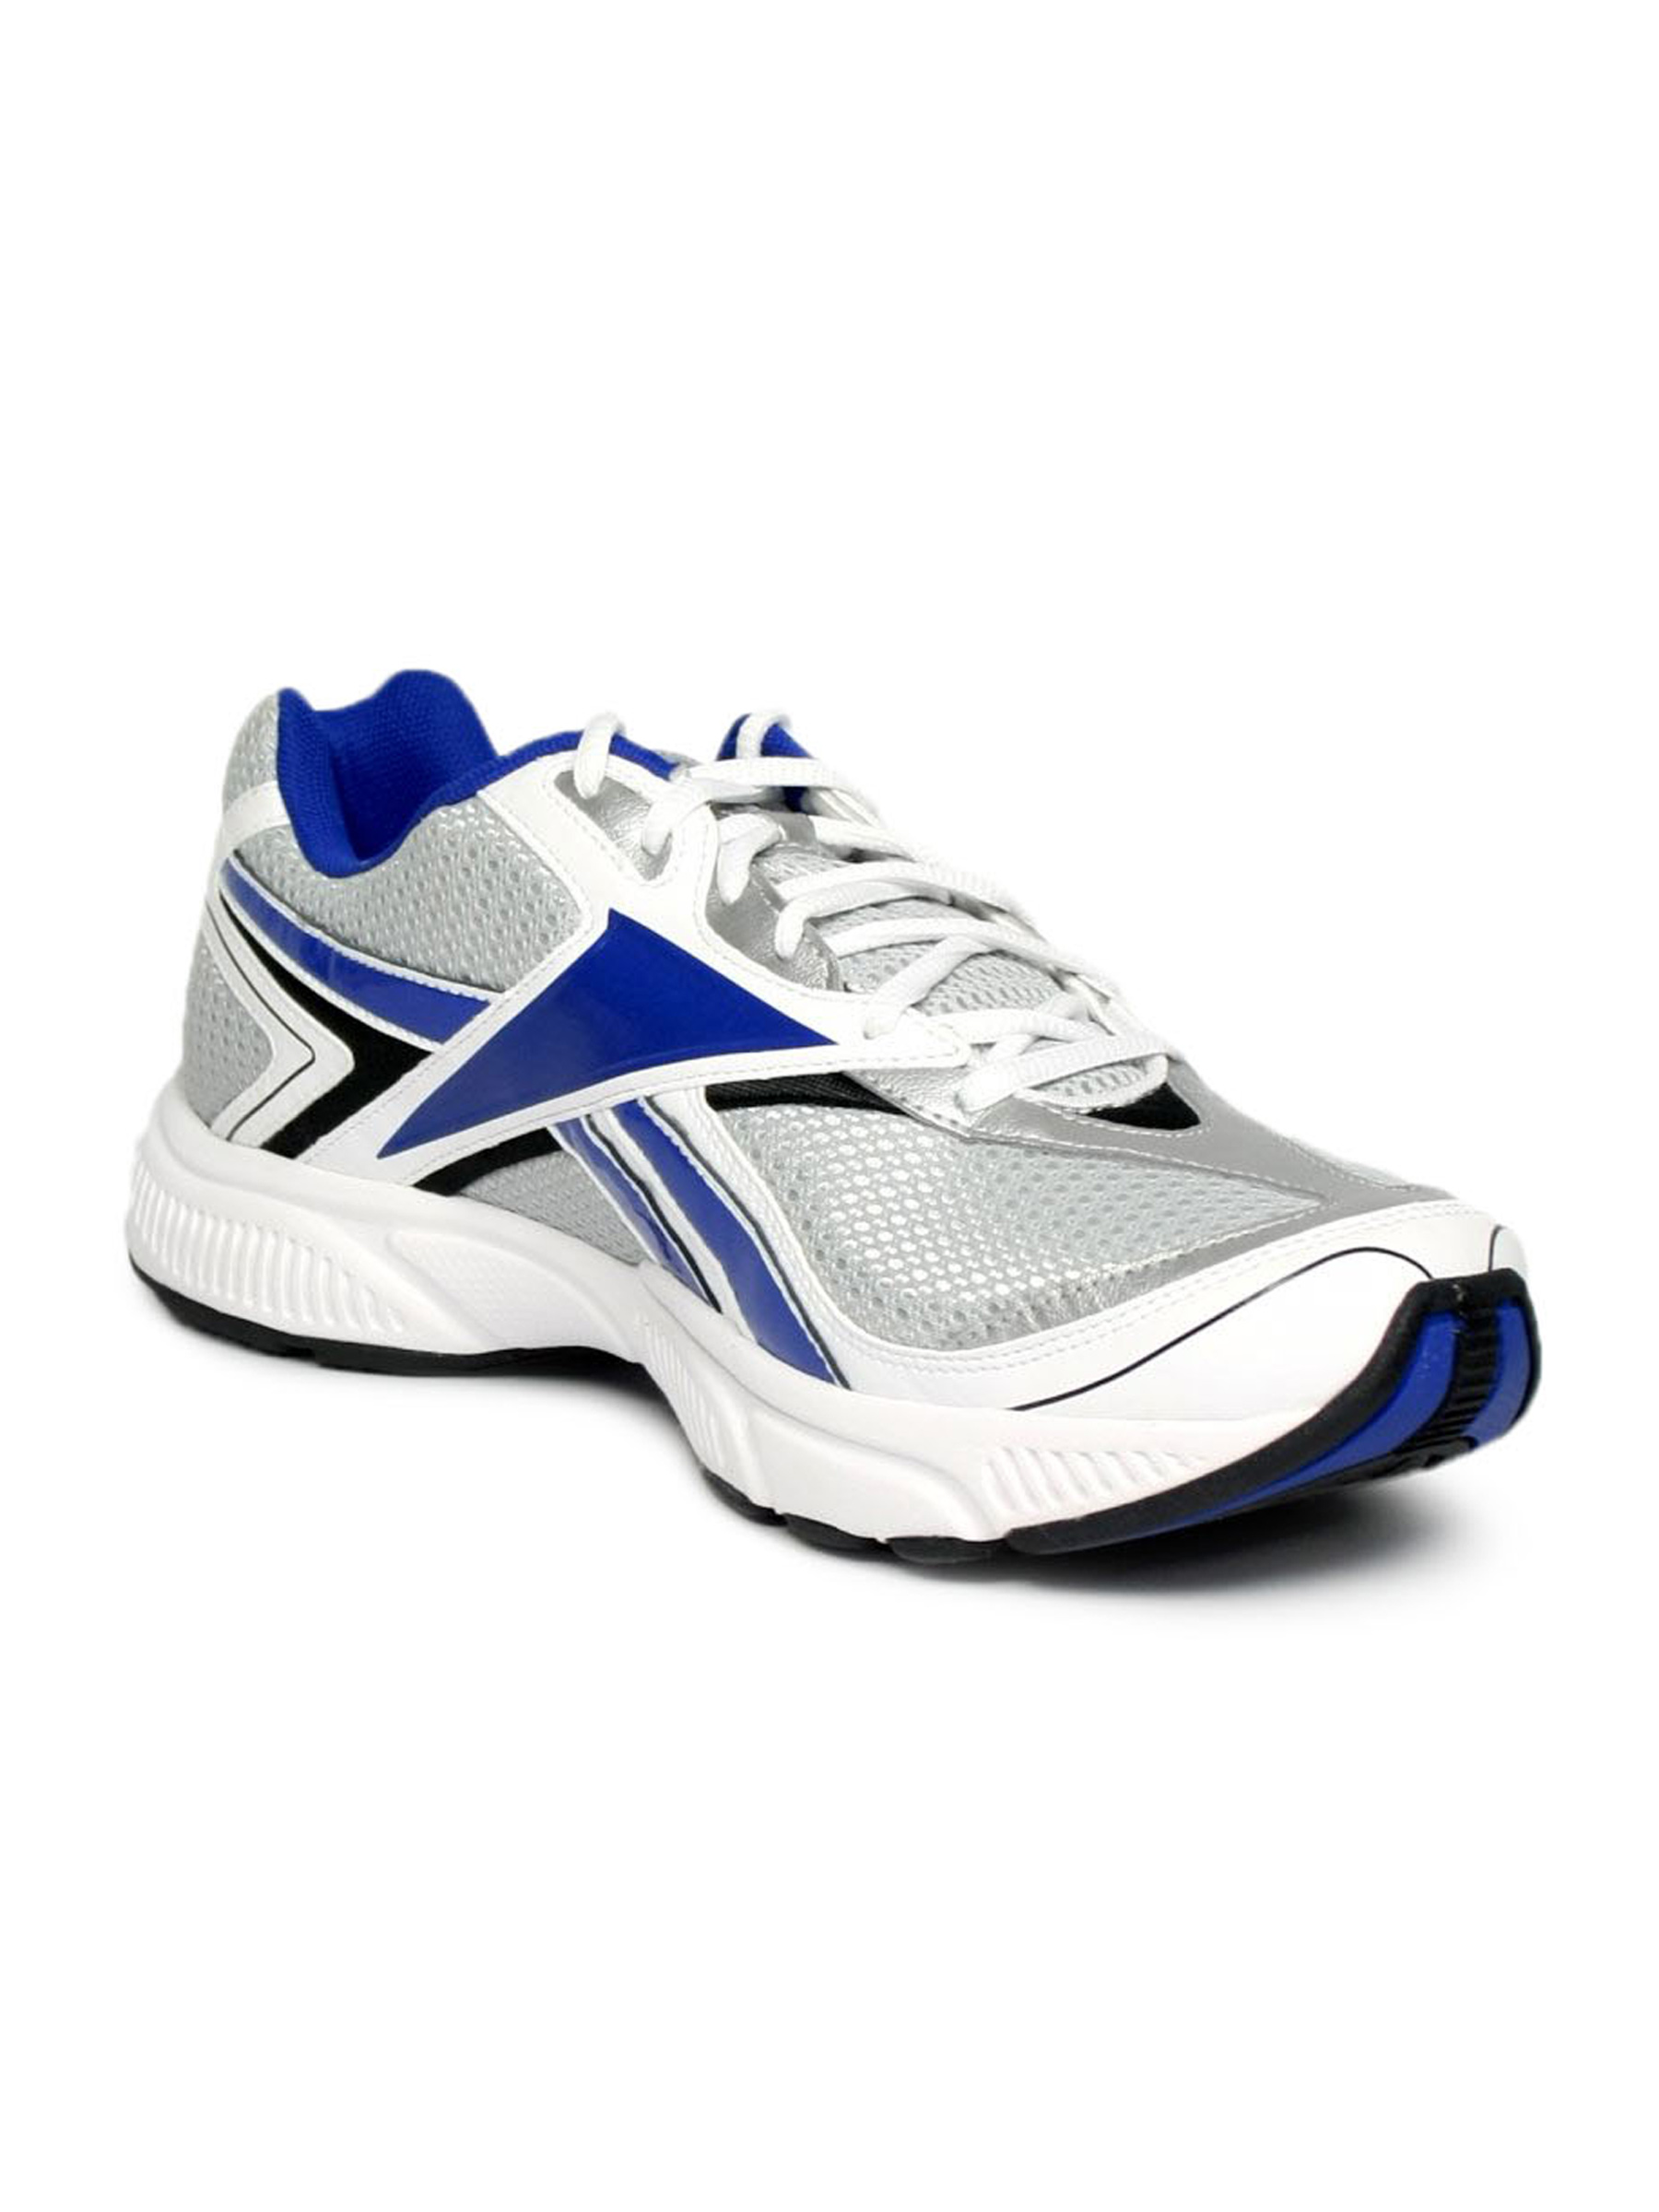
Reebok Men Empire Run White Shoe
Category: Footwear / Shoes / Sports Shoes
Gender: Men
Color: White
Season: Summer 2011
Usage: Sports